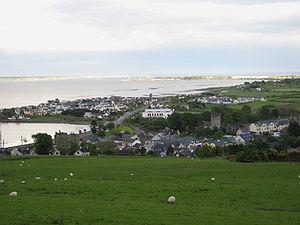
Carlingford, est une ville côtière et une paroisse civile au nord du Comté de Louth, en Irlande.